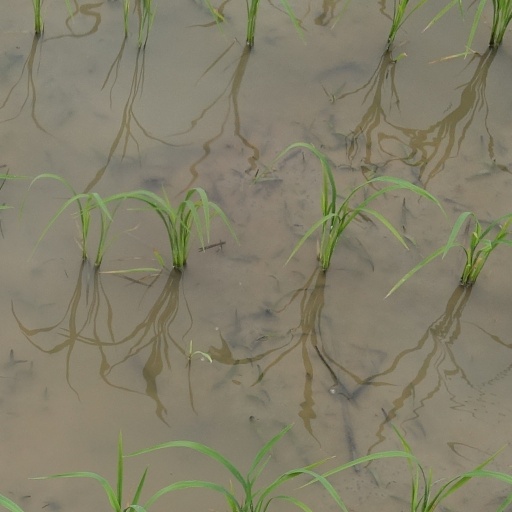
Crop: rice